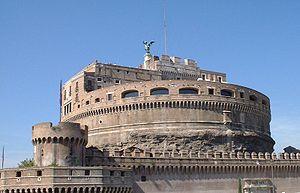
Vue du château Saint-Ange depuis le lungotevere Castello, Rome.
Tristan, le Bâtard de Beaufort, chevalier, capitaine pontifical, fils naturel de Guillaume II Roger, comte de Beaufort, demi-frère de Grégoire XI et oncle de Raymond de Turenne.
Cet article concerne les événements concernant l'architecture qui se sont déroulés durant le IIᵉ siècle :